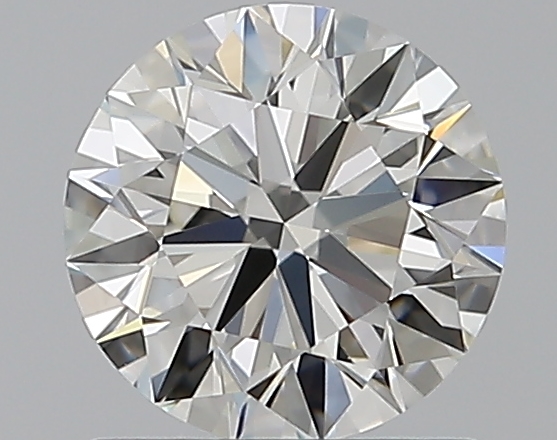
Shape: round
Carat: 0.95
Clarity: IF
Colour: I
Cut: EX
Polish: EX
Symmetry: EX
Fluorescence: N
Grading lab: GIA
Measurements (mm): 6.23 x 6.27 x 3.9